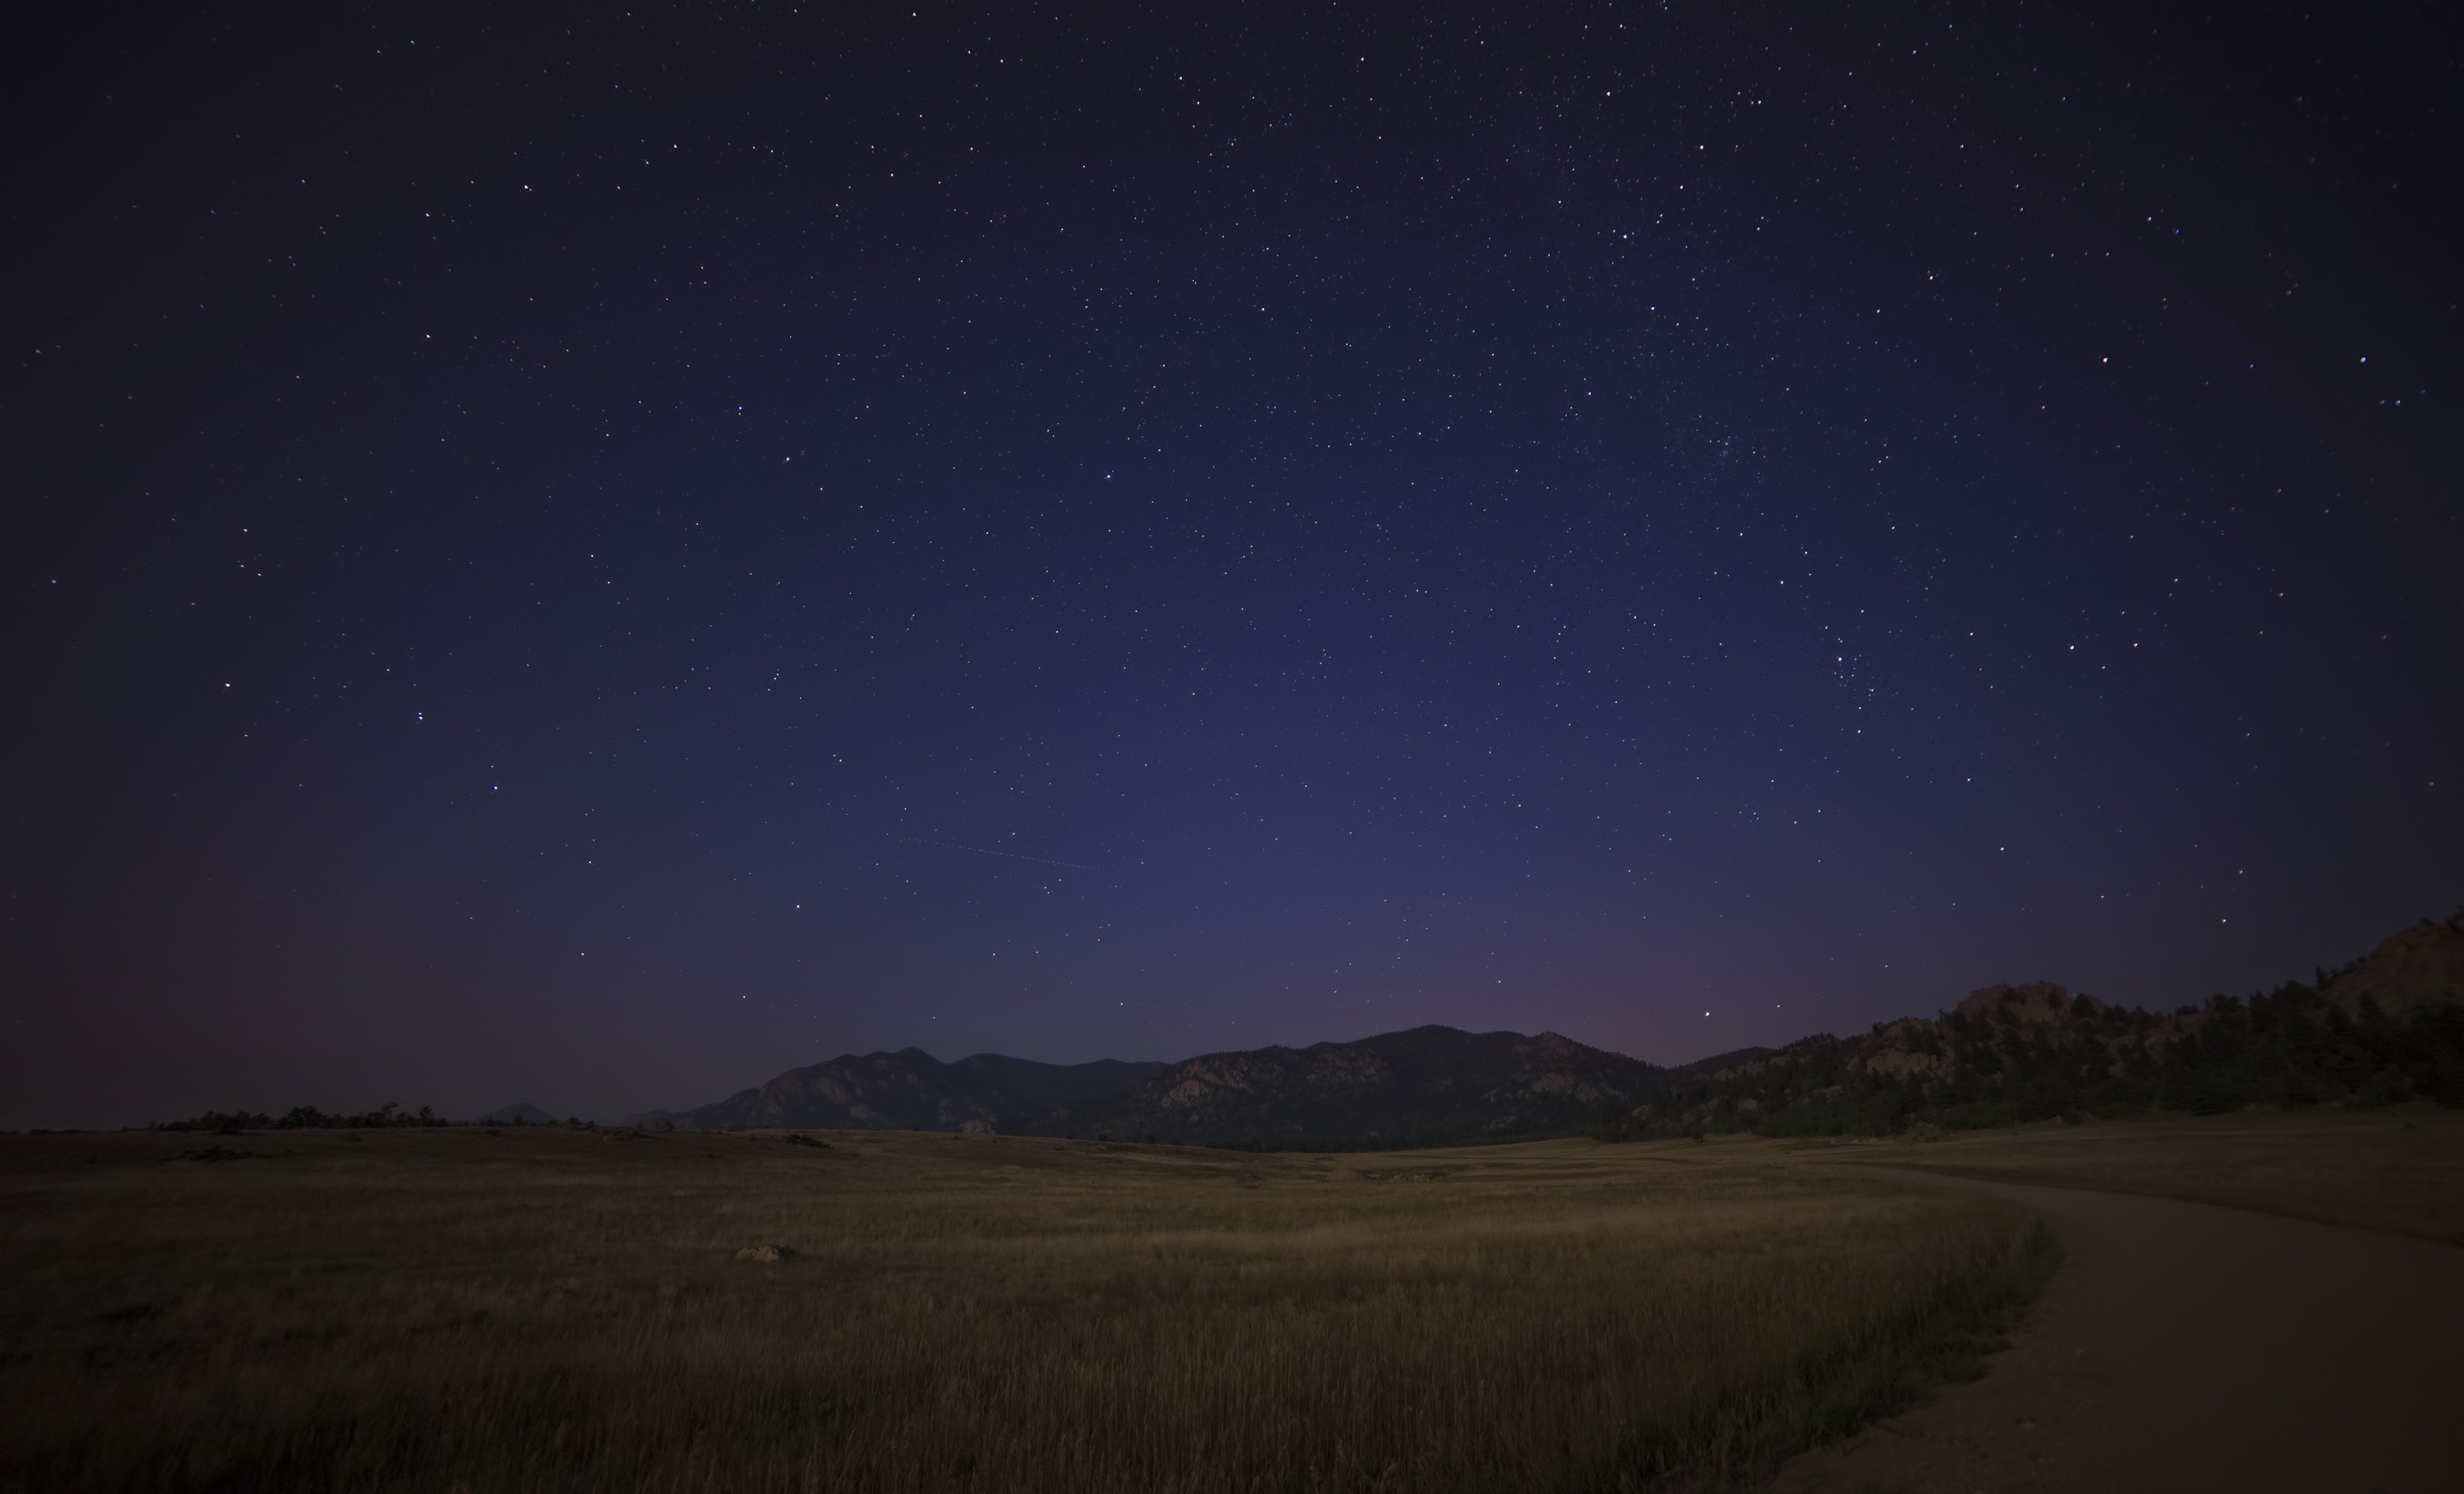
landscape, nature, horizon, sky, field, night, star, dawn, atmosphere, dusk, blue, aurora, plain, starry, astronomy, stars, astronomical object